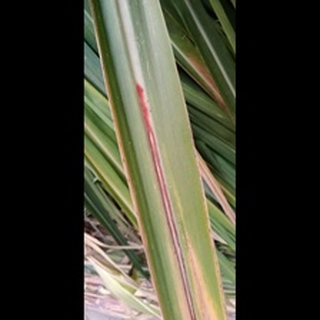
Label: sugarcane_red_rot